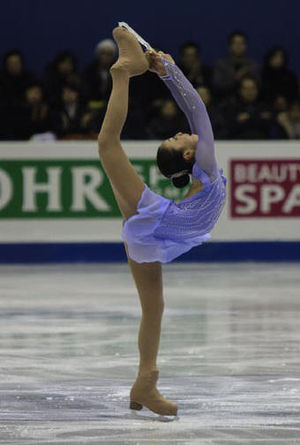
Kunstskøjteløb / Elementer i kunstskøjteløb / Piruetter
Mao Asada (JPN) udfører en Biellmann-piruette ved Grand Prix Finalen 2008-2009
Kunstskøjteløb er en sportsgren beslægtet med dans. Kunstskøjteløb deles op i disciplinerne figurløb, friløb og isdans. Friløb og isdans kan foregå med en skøjtepartner.